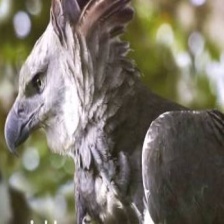
Species: HARPY EAGLE
Scientific name: HARPIA HARPYJA